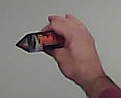
Product: toblerone_black